Big Apple (Colborne, Ontario)

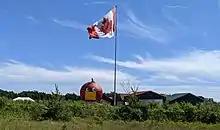
Big Apple during COVID-19 with face mask

In 2013, a cartoon face was painted on the Big Apple. In April 2020, amid the COVID-19 pandemic in Ontario, the Big Apple donated hundreds of apple pies to hospital workers. In July 2020, a face mask was hung on the Big Apple in a show of support for front-line workers.